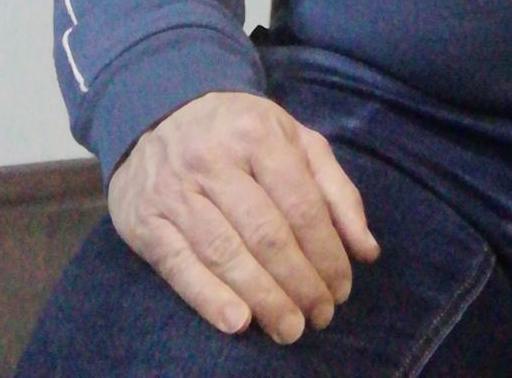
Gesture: no_gesture